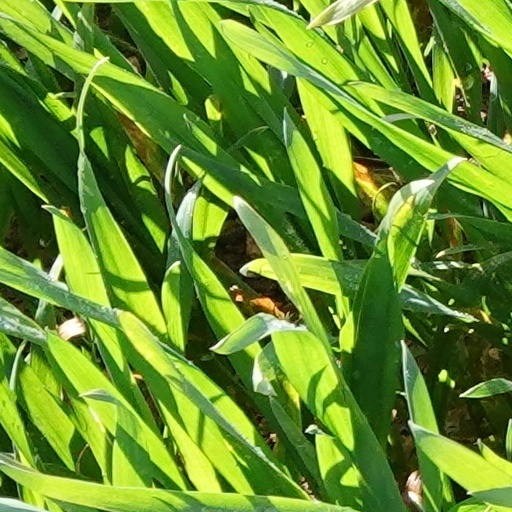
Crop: wheat